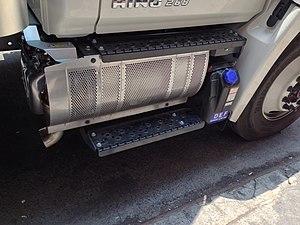
Unité SCR standardisée Hino, combinant un système de réduction des particules diesel (Diesel Particulate Active Reduction ou DPR) et un système catalytique sélective dit SCR (pour Selective Catalytic Reduction) afin de diminuer la pollution induite par les gaz d'échappement de moteurs diesel. Le DPR est un filtre à particules (noir de carbone principalement) couplé à un système de contrôle de température visant à brûler efficacement la suie capturée par le filtre. La température est contrôlée par le déclenchement de petites salves d'injection de carburant en présence d'oxygène. Le SRC utilise l'échappement en y faisant réagir les NOx pour les convertir en azote, en eau et en petites quantités de dioxyde de carbone.
La réduction catalytique sélective, est une technique utilisée pour réduire les oxydes d'azote émis soit par des moteurs à combustion interne, soit par des installations industrielles de combustion : gaz, charbon et pétrole. Cette technologie est également utilisée pour réduire les émissions de NOₓ de chaufferies biomasse ou d'incinérateurs de déchets non dangereux.